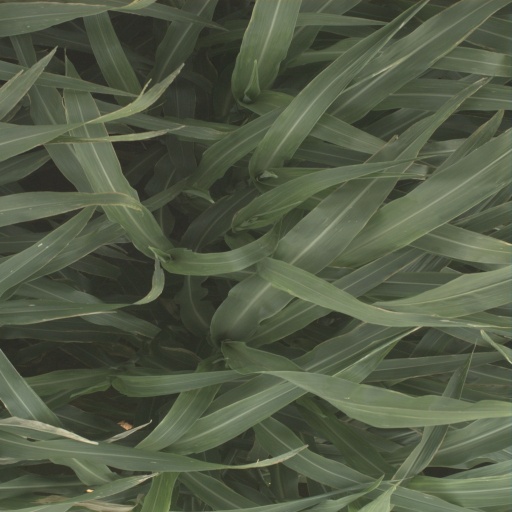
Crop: sorghum